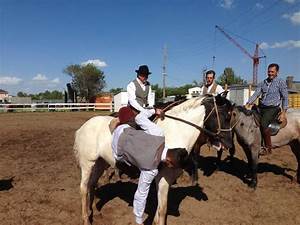
Label: cavallo